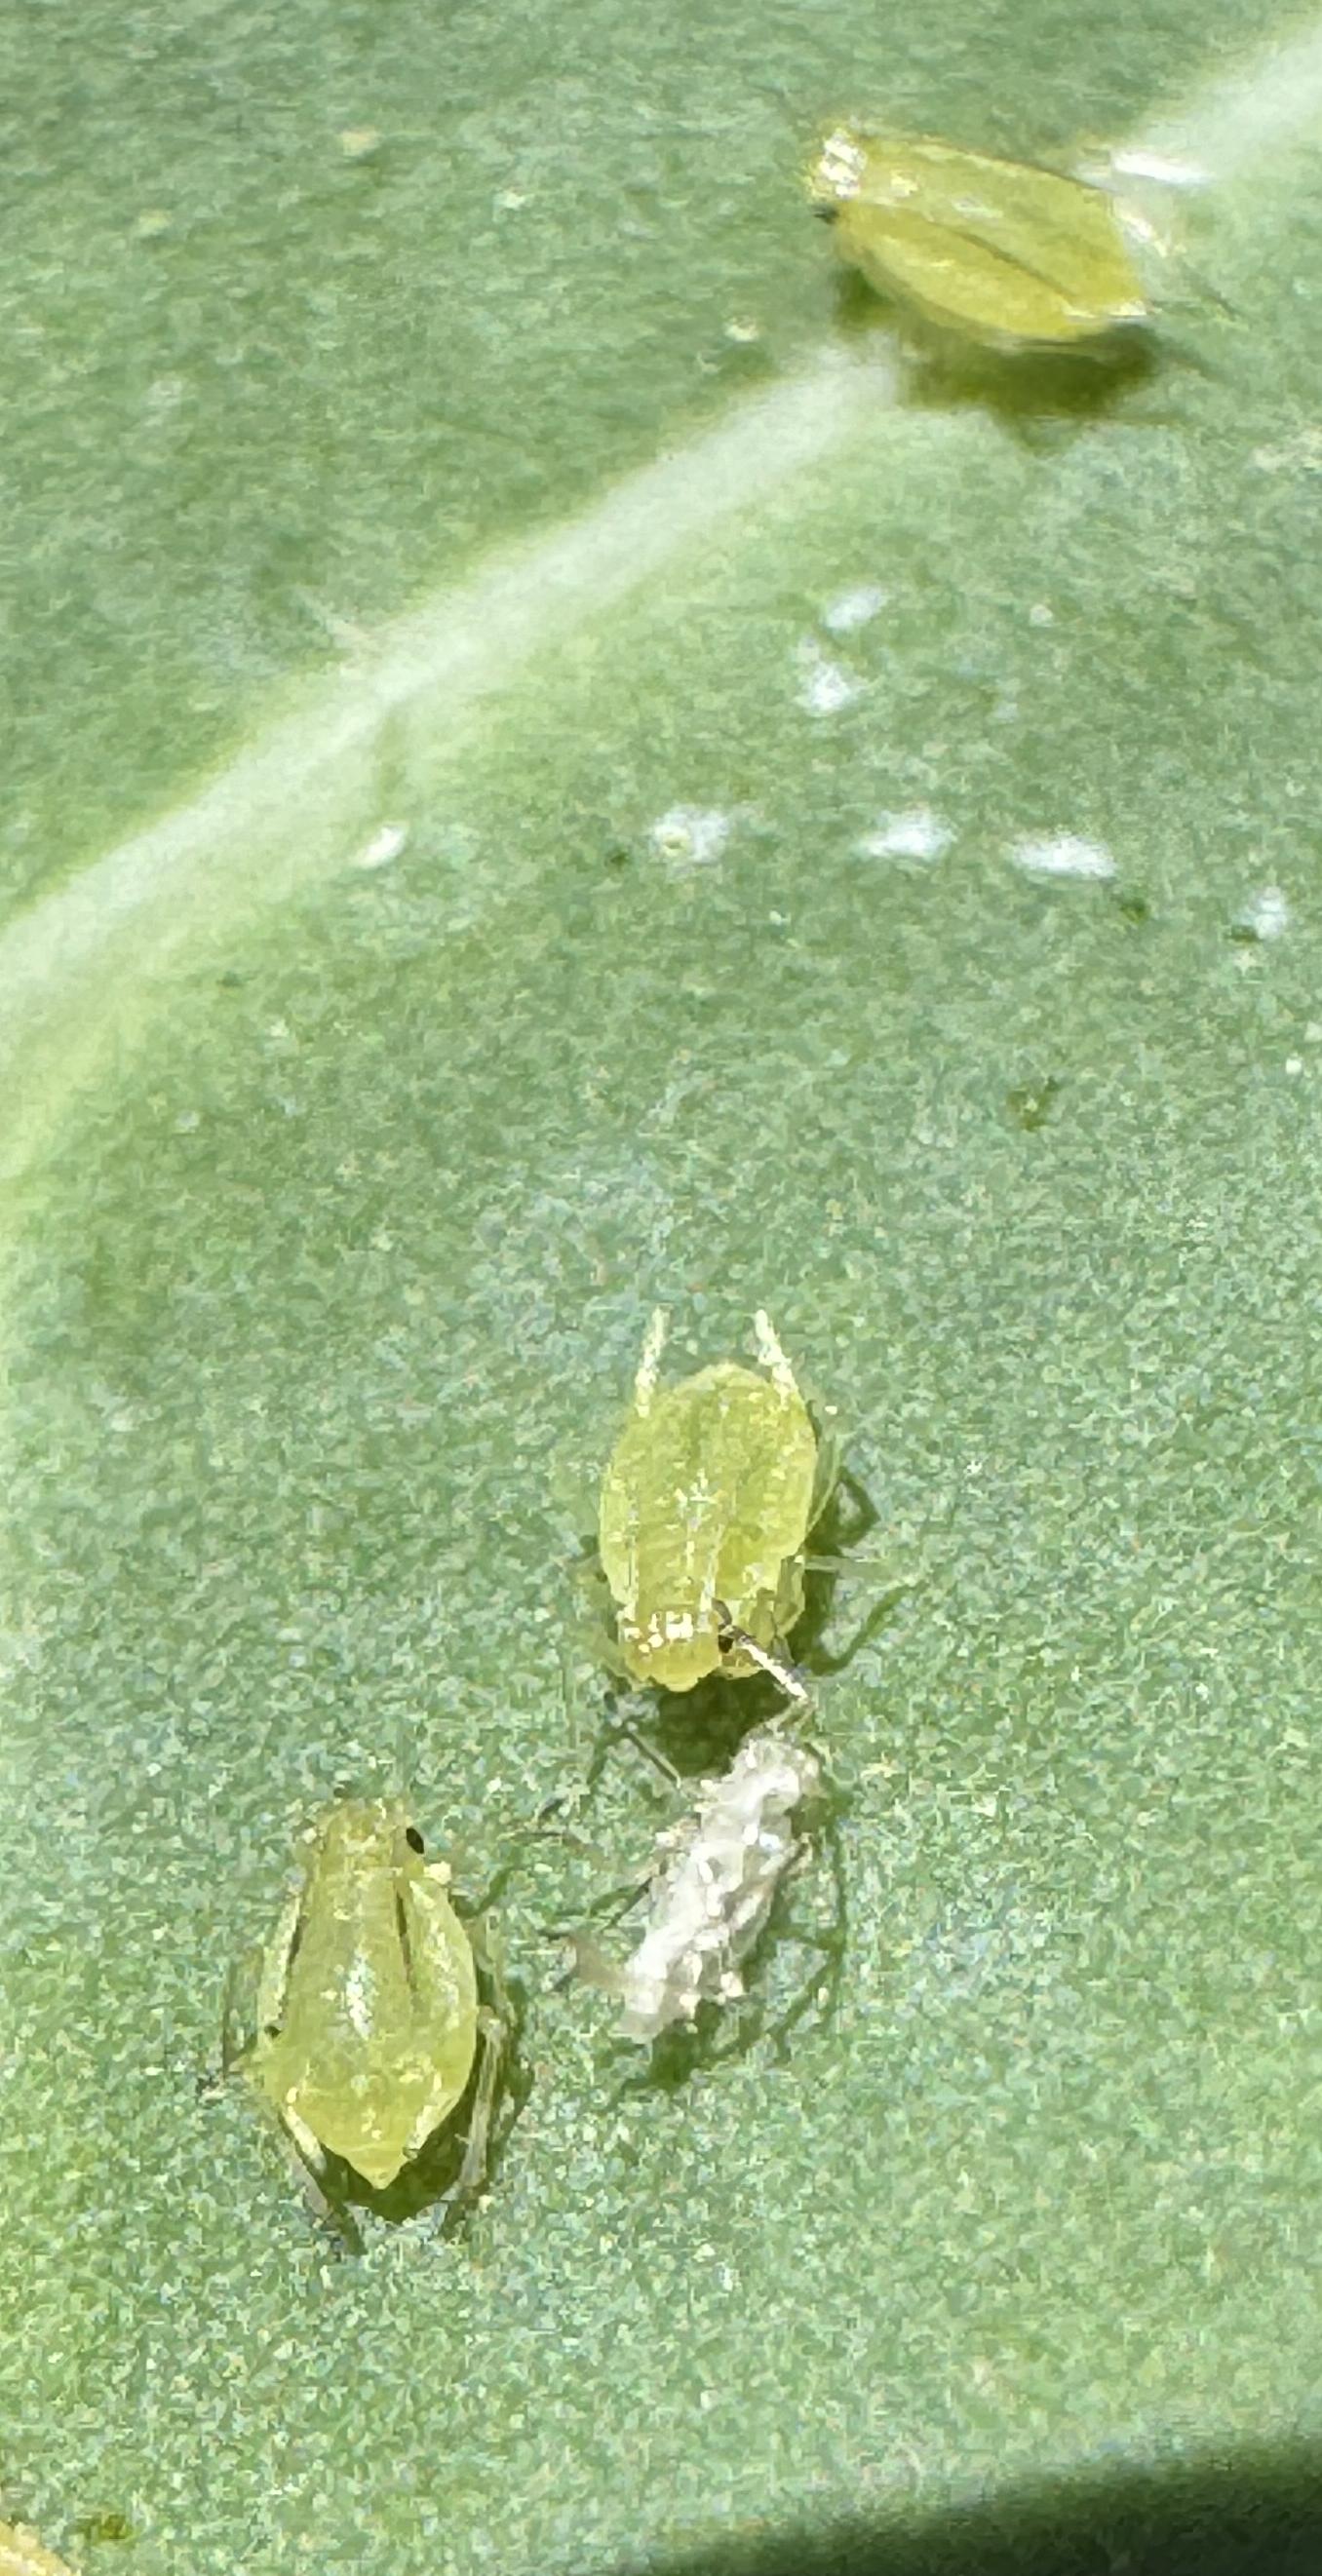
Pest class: turnip_aphid